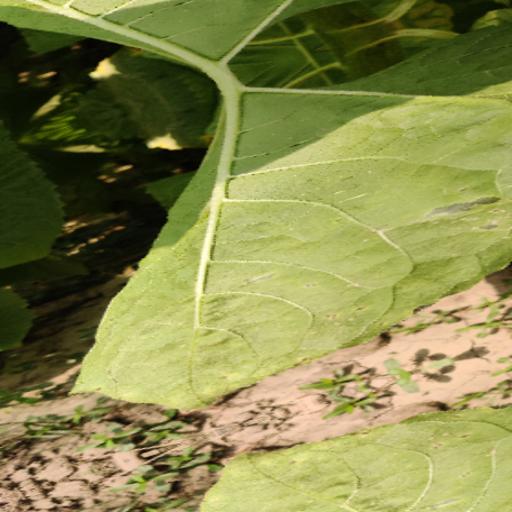
Label: Downy_mildew